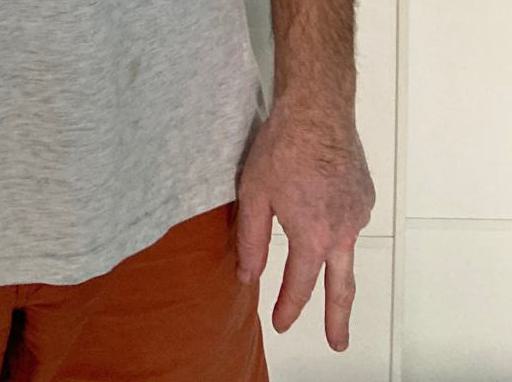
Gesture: no_gesture